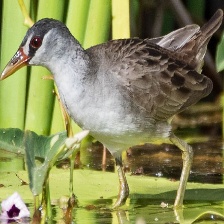
Species: WHITE BROWED CRAKE
Scientific name: AMAURORNIS CINEREA